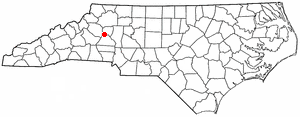
Bethlehem est une census-designated place américaine située dans le comté d'Alexander dans l'État de Caroline du Nord. En 2010, sa population était de 4 214 habitants.